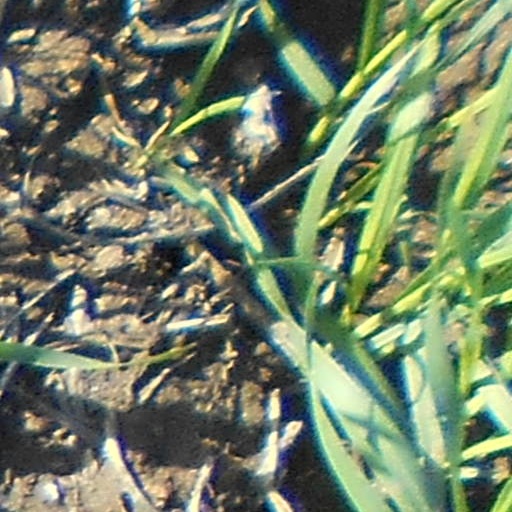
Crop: wheat